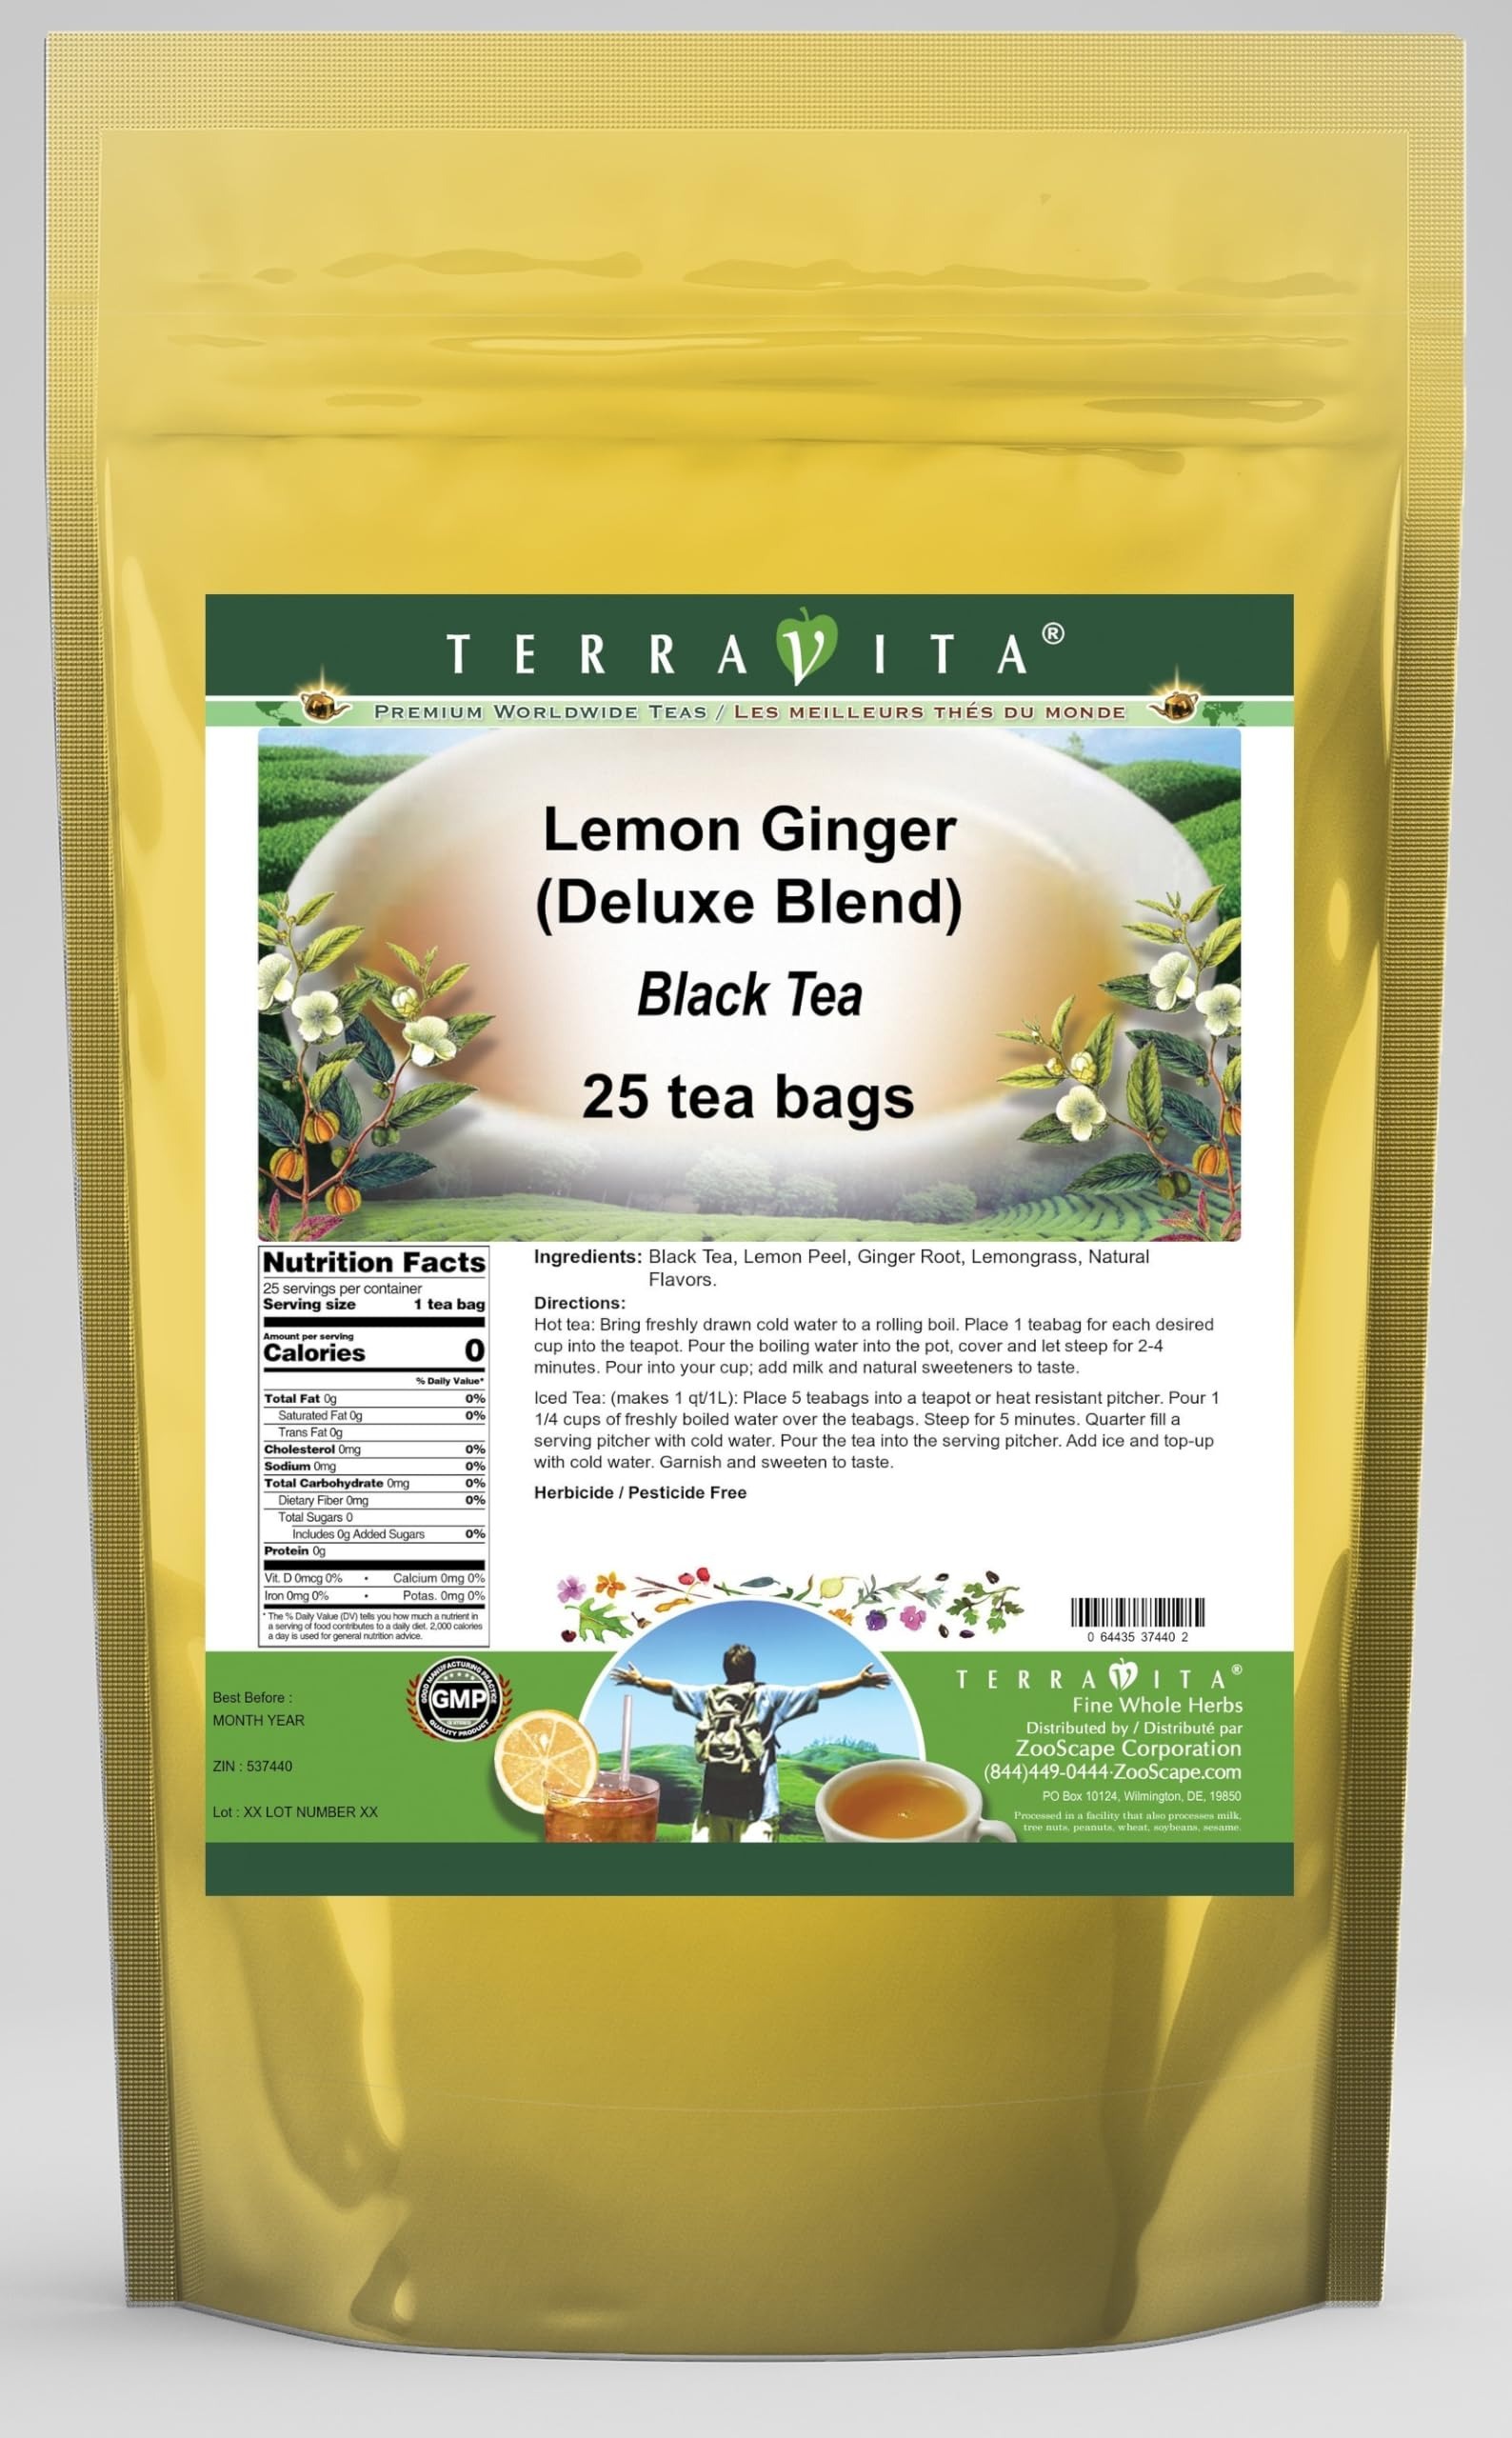
Item Name: Lemon Ginger Black Tea (Deluxe Blend) (25 tea bags, ZIN: 537440)
Bullet Point 1: Our Lemon Ginger Black Tea is a tasty flavored Black tea with Lemon Peel, Ginger Root and Lemongrass that has a refreshing taste that will impress you! The unique Lemon Ginger taste is delicious! - Ingredients: Black tea, Lemon Peel, Ginger Root, Lemongrass and Natural Lemon Ginger Flavor.
Bullet Point 2: No fillers.
Bullet Point 3: Manufacturer: TerraVita
Bullet Point 4: Size: 25 tea bags
Bullet Point 5: Black Tea Bags - Packed in a convenient upright pouch!
Product Description: Our Lemon Ginger Black Tea is a tasty flavored Black tea with Lemon Peel, Ginger Root and Lemongrass that has a refreshing taste that will impress you! The unique Lemon Ginger taste is delicious! - Ingredients: Black tea, Lemon Peel, Ginger Root, Lemongrass and Natural Lemon Ginger Flavor. - Hot tea brewing method: Bring freshly drawn cold water to a rolling boil. Place 1 teabag for each desired cup into the teapot. Pour the boiling water into the pot, cover and let steep for 2-4 minutes. Pour into your cup; add milk and natural sweeteners to taste. - Iced tea brewing method: (to make 1 liter/quart): Place 5 teabags into a teapot or heat resistant pitcher. Pour 1 1/4 cups of freshly boiled water over the teabags. Steep for 5 minutes. Quarter fill a serving pitcher with cold water. Pour the tea into the serving pitcher. Add ice and top-up with cold water. Garnish and sweeten to taste. - TerraVita is an exclusive line of premium-quality, natural source products that use only the finest, purest and most potent ingredients found around the world. TerraVita is hallmarked by the highest possible standards of purity, potency, stability and freshness. All of our products are prepared with the highest elements of quality control, from raw materials through the entire manufacturing process, up to and including the moment that the bottles or bags are sealed for freshness and shipped out to you. Our highest possible standards are certified by independent laboratories and backed by our personal guarantee. - TerraVita exists to meet and ensure your family's health and wellness without the harmful effects of chemicals and health products. We strive to make all of our products affordable and reliable and are constantly searching the market to maintain our affordability and to look for
Value: 25.0
Unit: Count

Price: 16.77